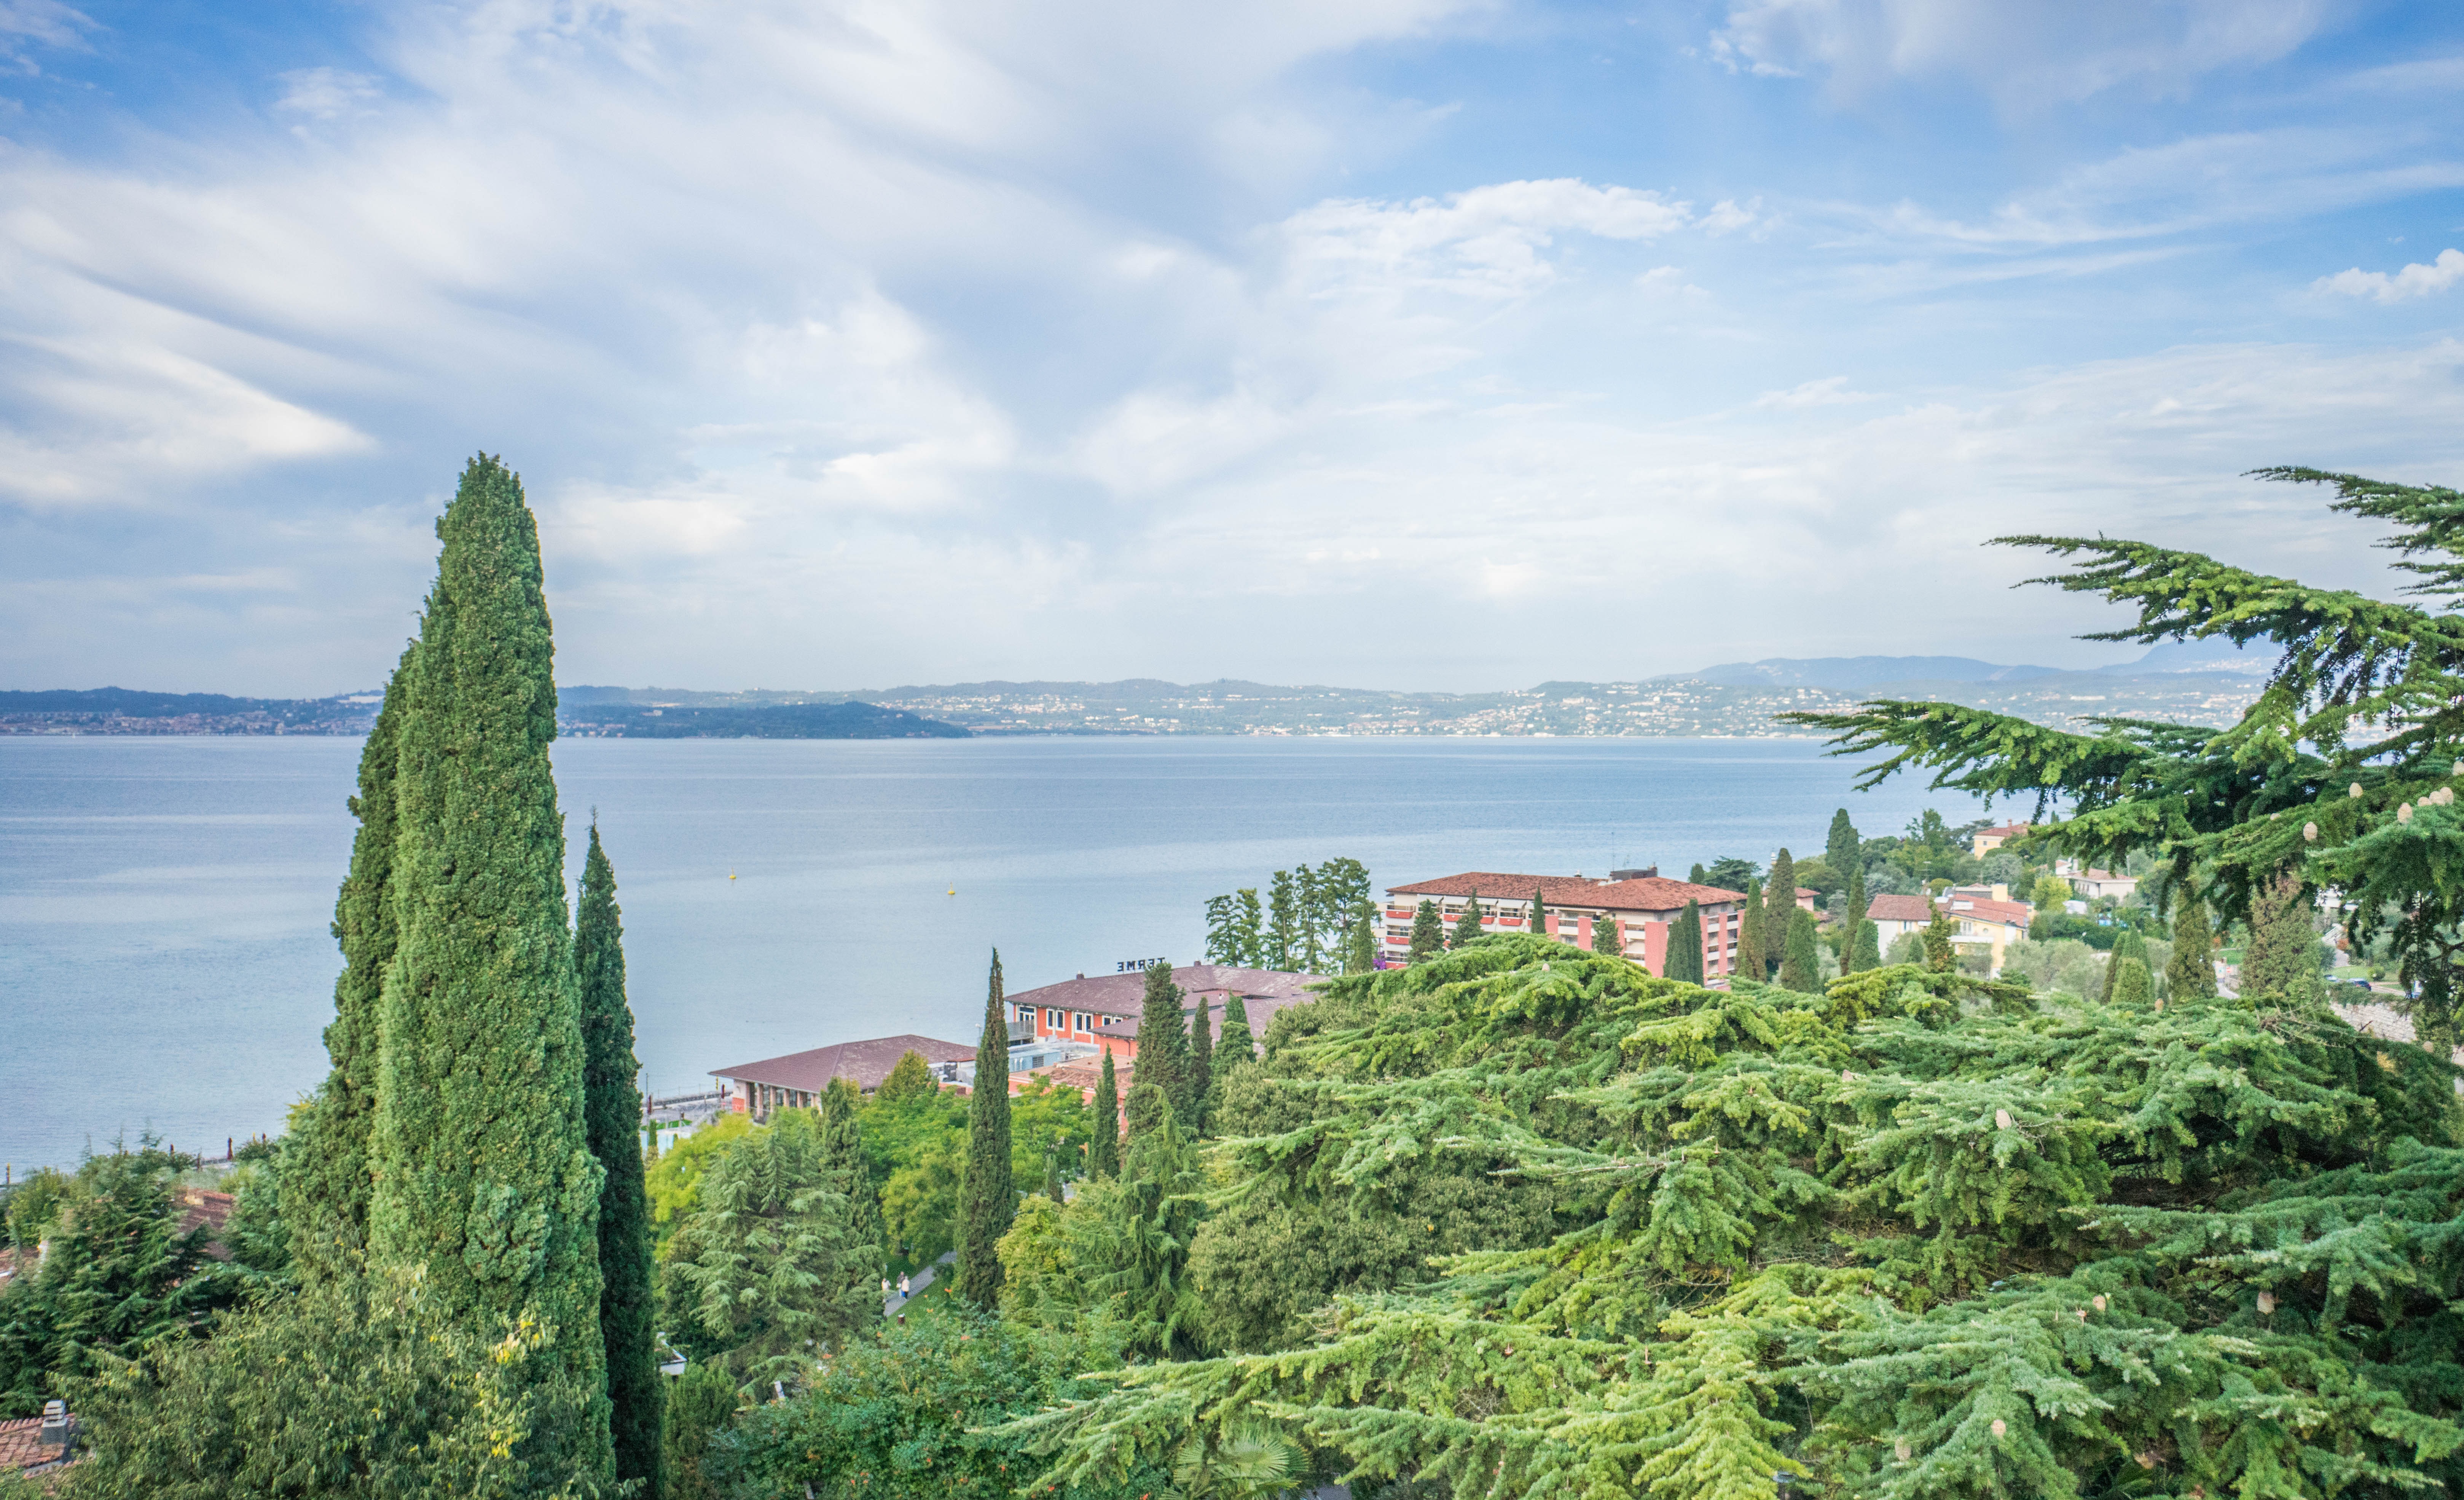
beach, landscape, sea, coast, tree, water, nature, outdoor, ocean, architecture, sky, lake, view, summer, vacation, travel, europe, scenery, bay, italy, tourism, body of water, sunny, caribbean, tropics, sunny sky, beautiful landscape, lake garda, sirmione, arecales